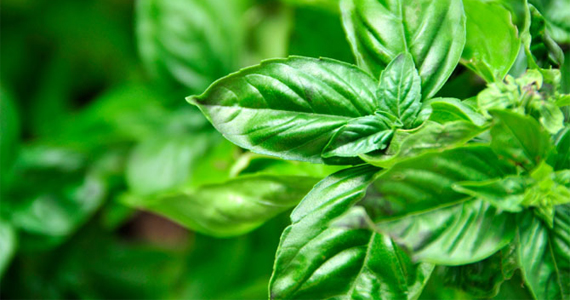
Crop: unknown
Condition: basil